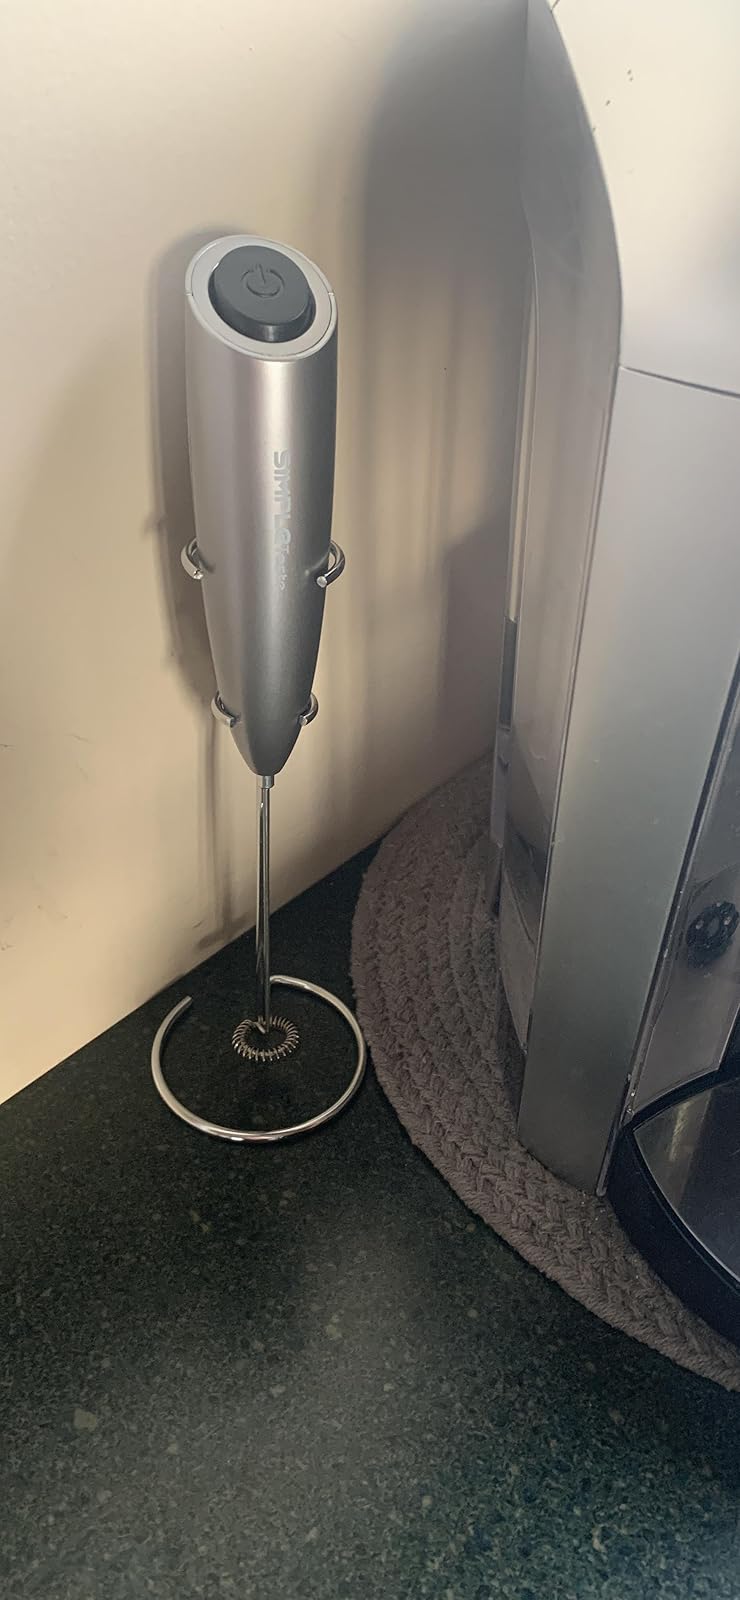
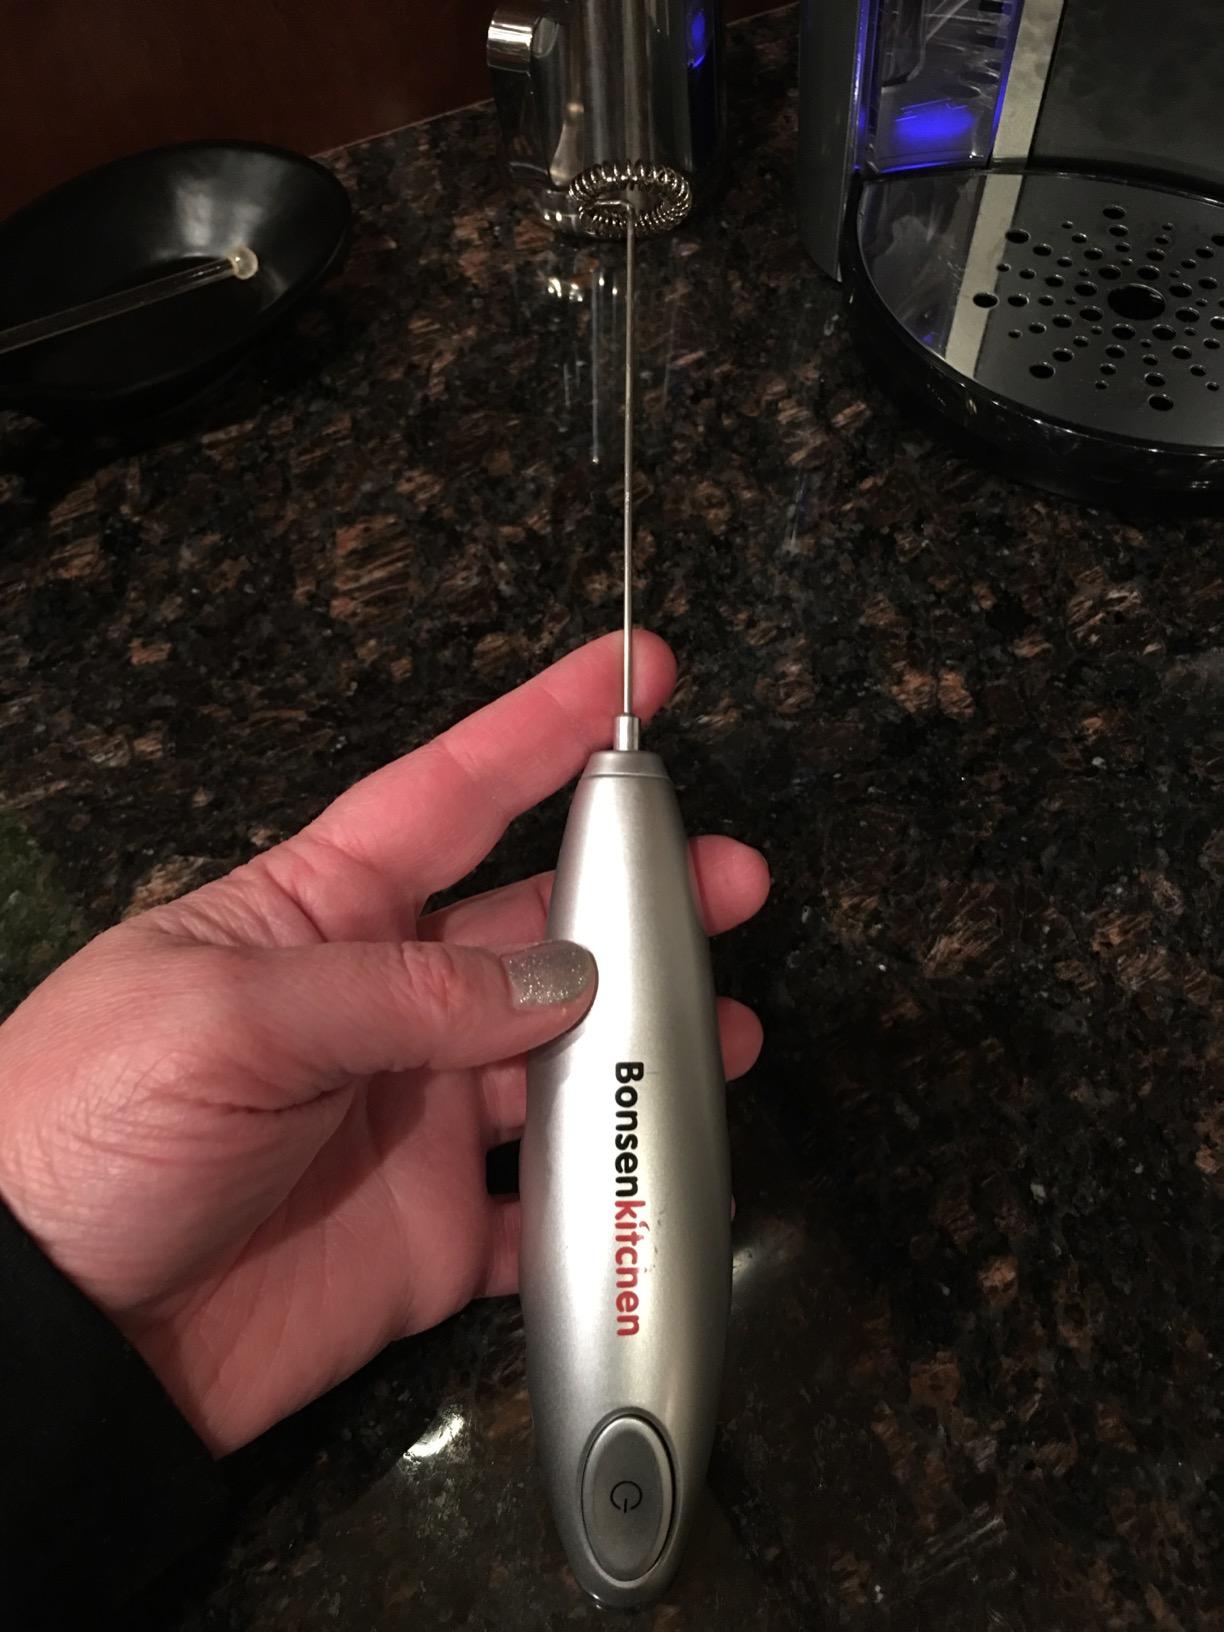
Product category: items_mixer
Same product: no